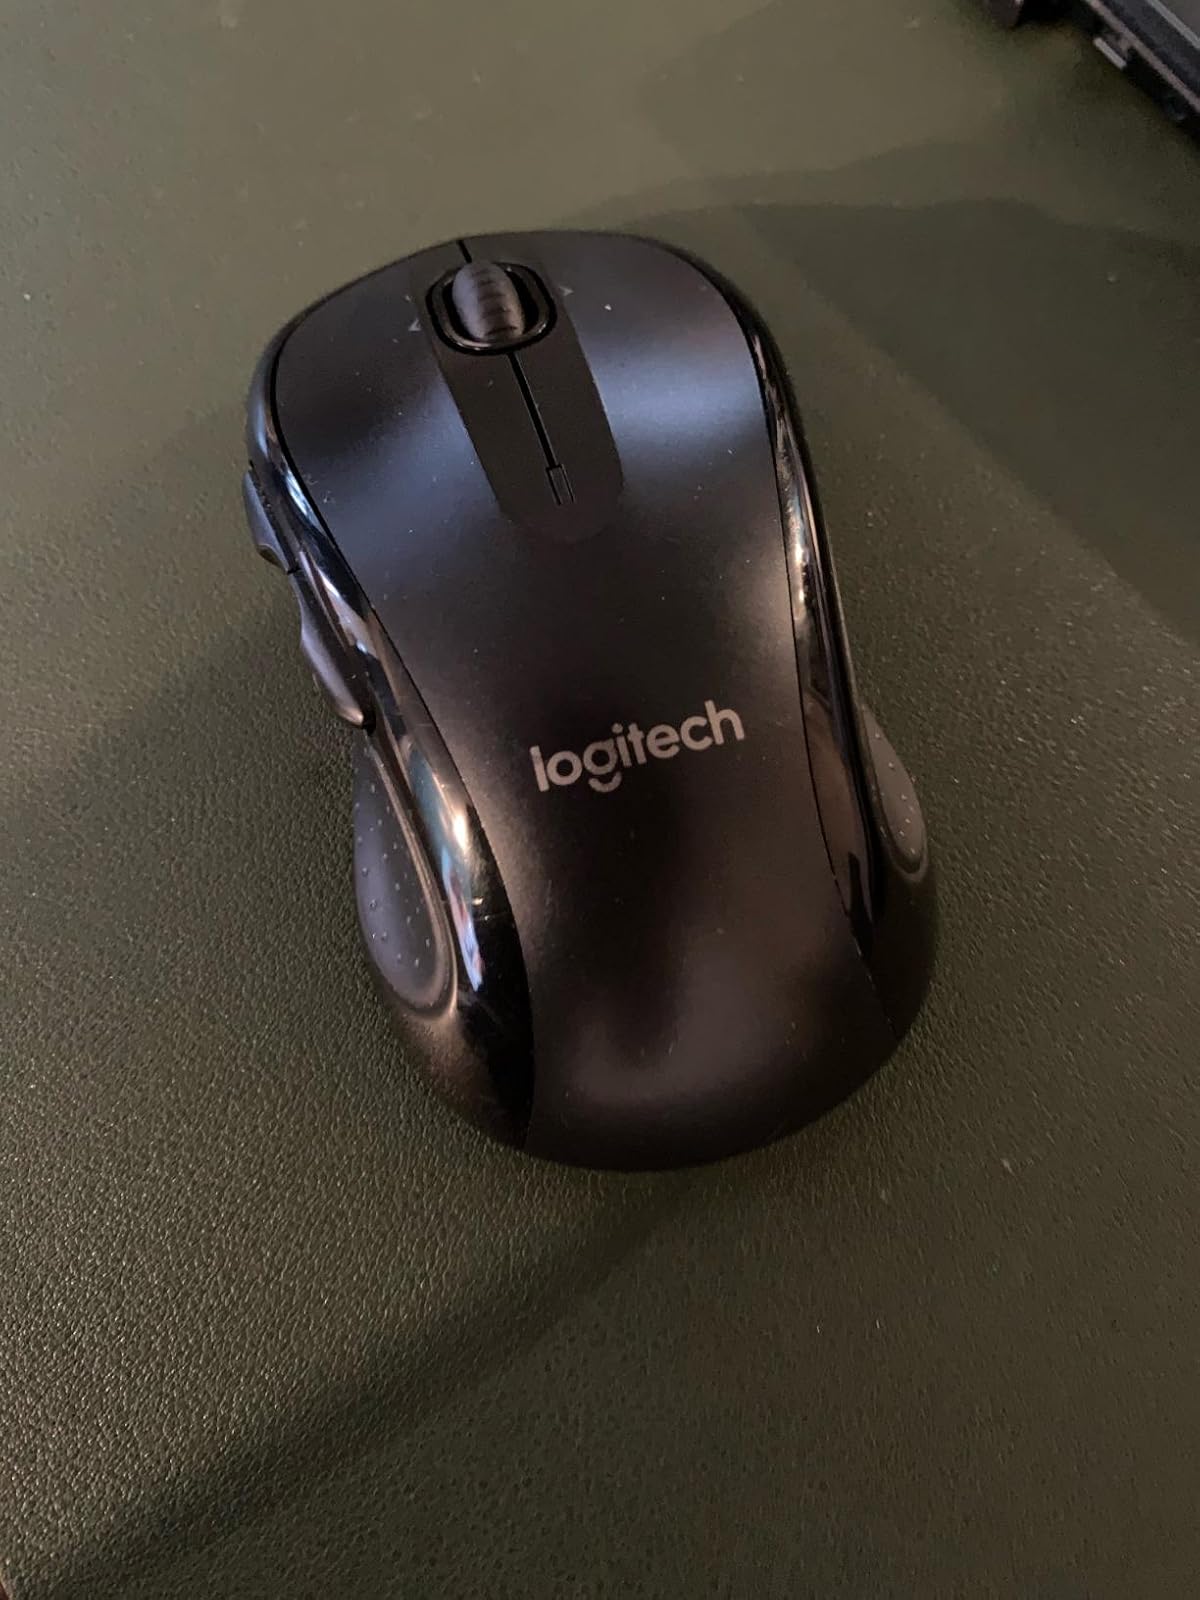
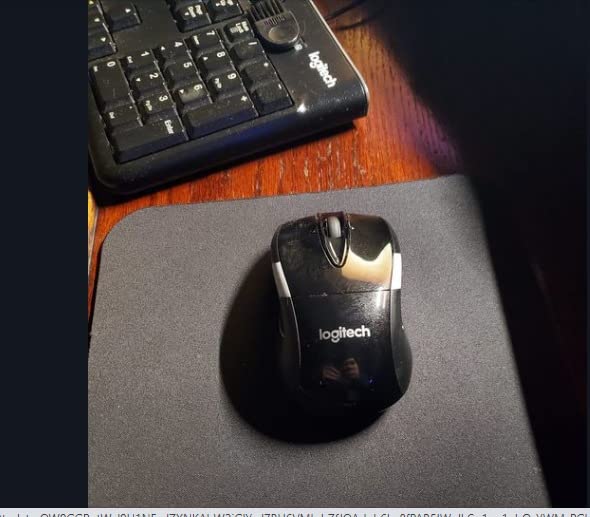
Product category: mouse
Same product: no